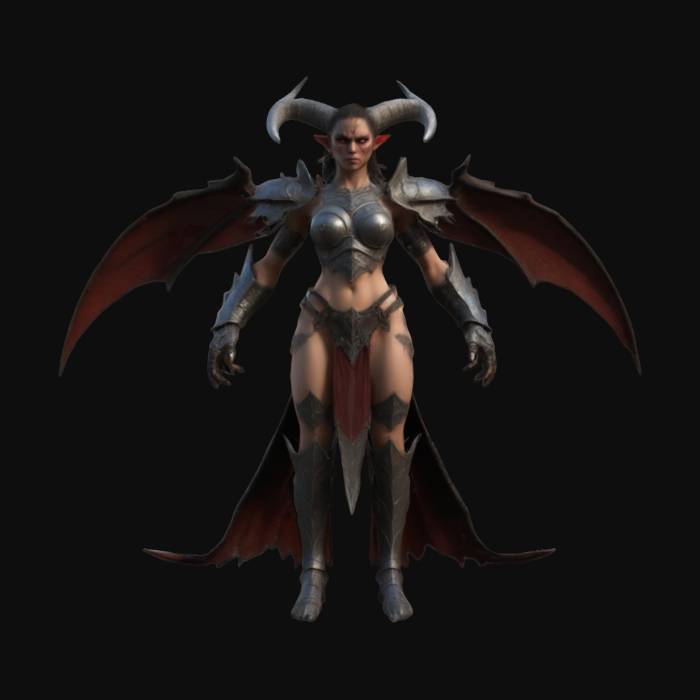
미적 점수 (1~10점): 7